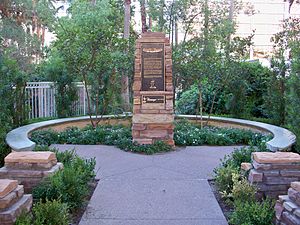
Benjamin Siegel / Død / Mindeplader
Siegels mindesten på The Flamingo udenfor bryllupskapellet.
"Benjamin ""Bugsy"" Siegel var en jødisk-amerikansk forbryder, der var kendt som en af de mest ""berygtede og frygtede gangstere i sin tid"". Med sit karismatiske og charmerende ydre, blev han en af de første gangstere, der blev behandlet som en kendis i medierne. Siegel var ikke alene en central person i den jødiske mafia, men var som sin ven og gangster-kollega Meyer Lansky også indflydelsesrig i den italiensk-amerikanske mafia og det italiensk-jødiske forbrydersyndikat National Crime Syndicate.